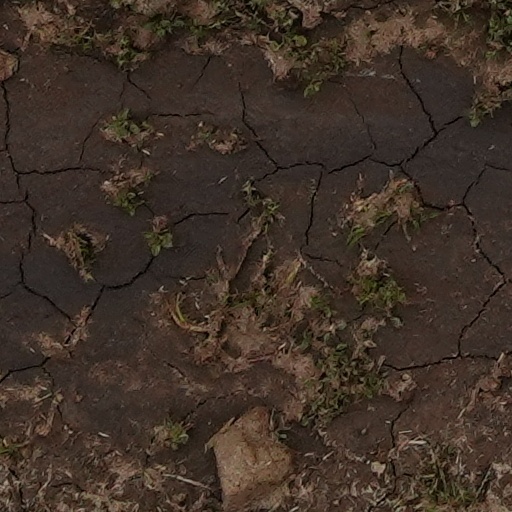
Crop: wheat